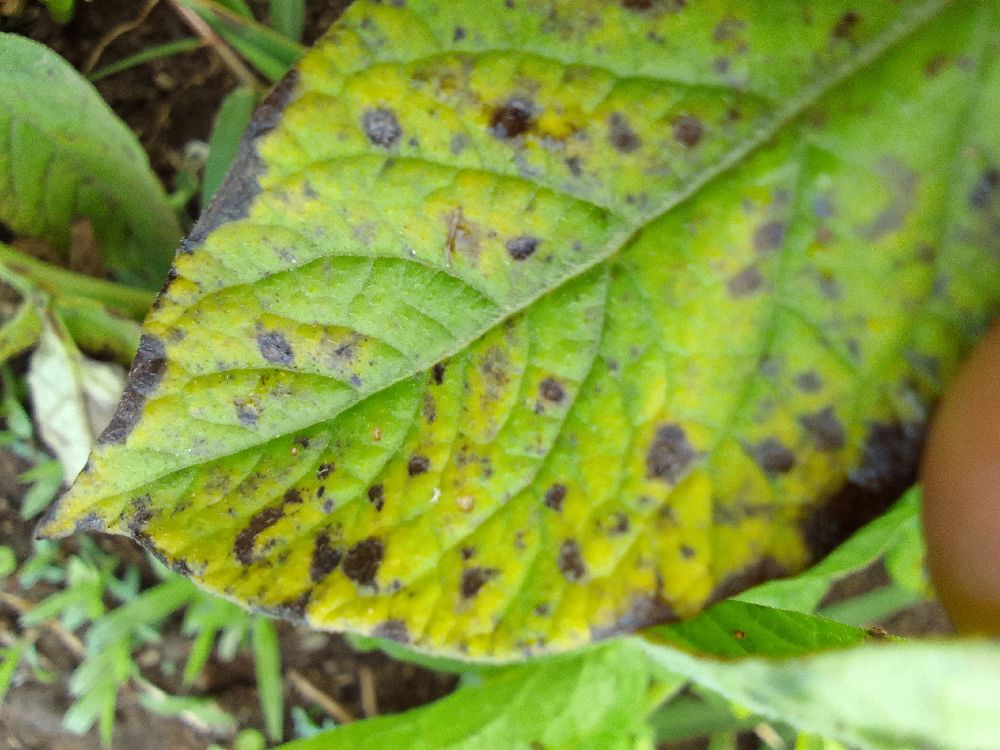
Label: Early blight